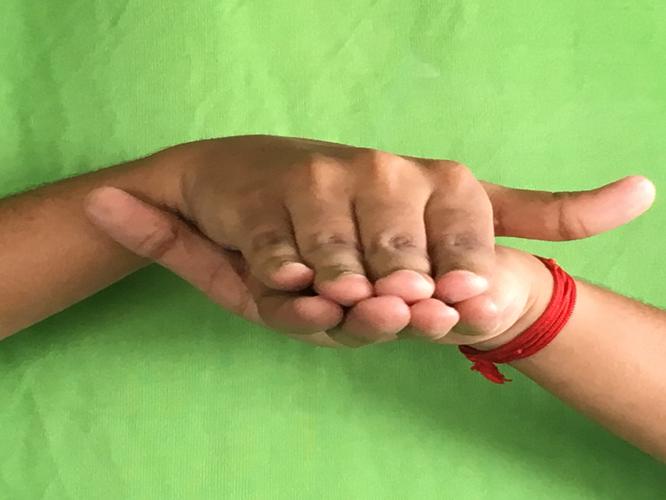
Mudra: Matsya
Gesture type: double_hand